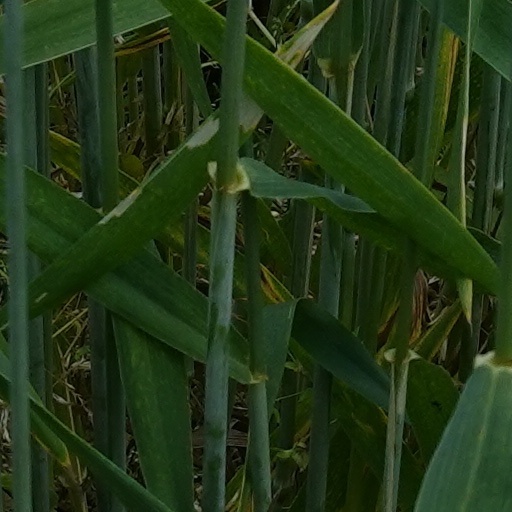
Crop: wheat